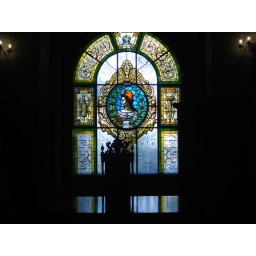
Stained glass window at the Justice Cultural Center in Rio de Janeiro's downtown.